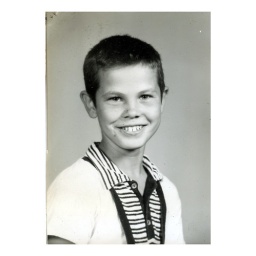
James Smith in white and black shirt - edit